Sadie Kuttner Epstein

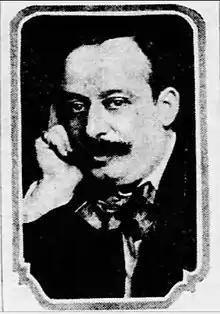
Abraham I. Epstein (1858-1929)

Sadie Kuttner was born in Cincinnati in 1883, the daughter of Simon H. Kuttner (1853-1940) and Pauline Grunauer (1850-1913). She moved to St. Louis in 1900, at which time she entered the Beethoven Conservatory, where she took a course of music under A. I. Epstein, who later became her husband.